Ant venom

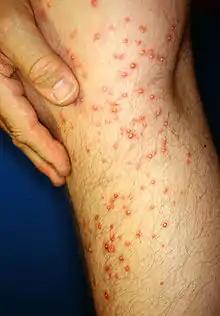
Sterile pustules 3 days after fire ant stings.

Ant venom is any of, or a mixture of, irritants and toxins inflicted by ants. Most ants spray or inject a venom, the main constituent of which is formic acid only in the case of subfamily Formicinae.